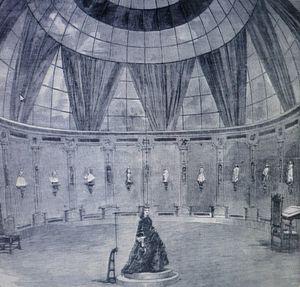
La rotonde du laboratoire de photosculpture de François Willème 42 avenue de Wagram à Paris. Ouvert en 1862, l'atelier fut fermé en 1867.
La photosculpture ou photo-sculpture est une technique inventée en 1859-1860 par François Willème, peintre, photographe et sculpteur français. Elle permet la reproduction photographique des objets en relief d'après nature.